Kisho Kurokawa

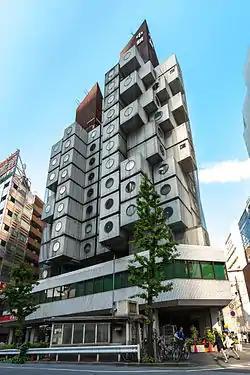
The Nakagin Capsule Tower

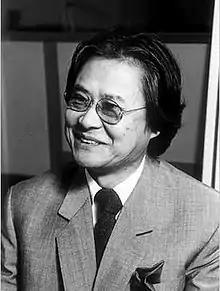
Kisho Kurokawa

Born in Kanie, Aichi, Kurokawa studied architecture at Kyoto University, graduating with a bachelor's degree in 1957. He then attended University of Tokyo, under the supervision of Kenzo Tange. Kurokawa received a master's degree in 1959. Kurokawa then went on to study for a doctorate of philosophy, but subsequently dropped out in 1964. Kisho Kurokawa was conferred an Honorary Doctorate of Architecture by the Chancellor of Universiti Putra Malaysia (UPM), Malaysia in Sept. 7, 2002.